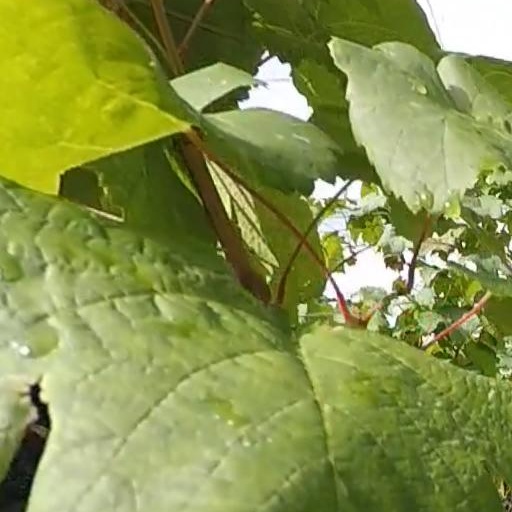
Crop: grape